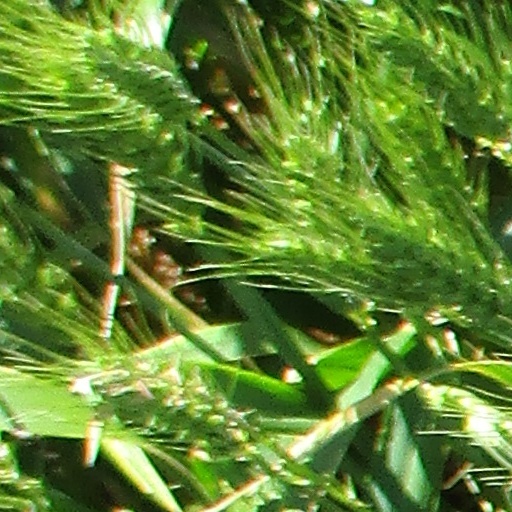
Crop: wheat